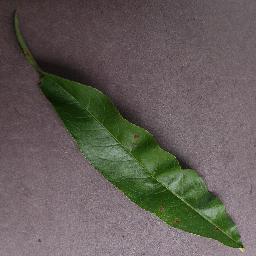
Label: Peach___Bacterial_spot